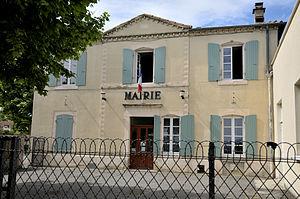
la mairie
Génissieux est une commune française située dans le département de la Drôme, en région Auvergne-Rhône-Alpes.